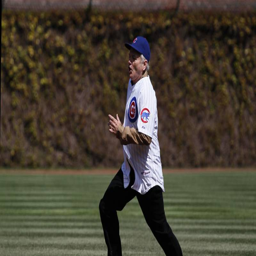
when actor had the chance to throw out the first pitch at a game , he most the most of it .